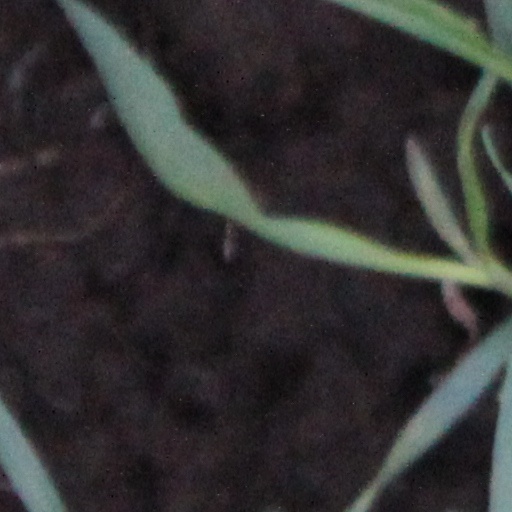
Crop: wheat